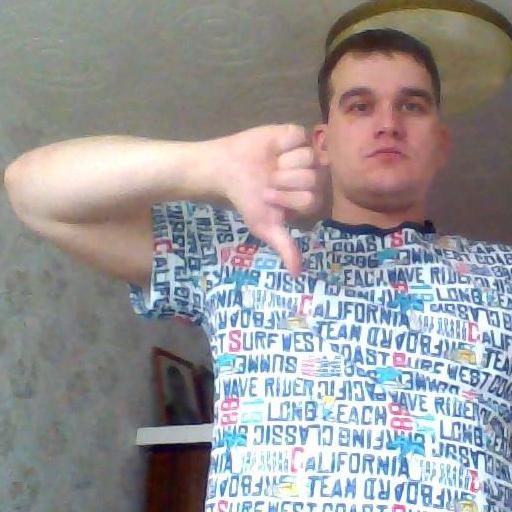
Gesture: dislike